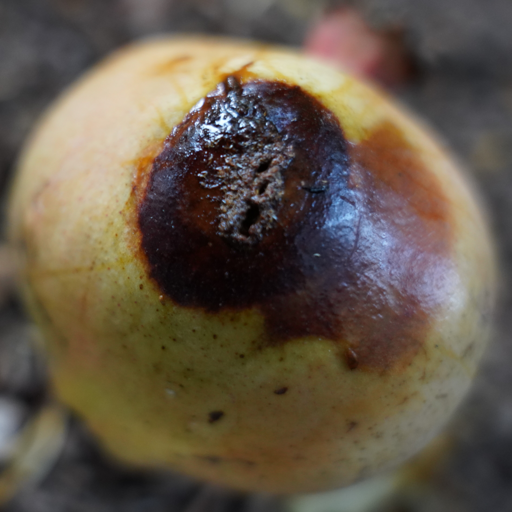
Label: Ectomyelois ceratoniae